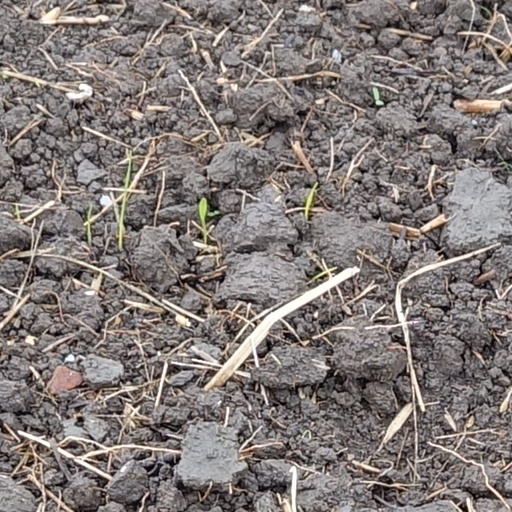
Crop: wheat